Henry I Kőszegi

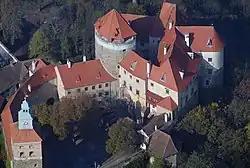
Burg Schlaining (Szalónak), built by Henry Kőszegi sometime before 1270

Henry's early career is largely unknown. According to historian Jenő Szűcs, he belonged to Béla IV's accompaniment, who fled Hungary through Transdanubia, escaping from the invading Mongols after the disastrous Battle of Mohi in 1241. It is possible that the young Henry, whose inherited lands laid in the escape route along the Austrian border, entered court service there and remained a member of the escort in Dalmatia, where Béla and his family took refugee in the well-fortified towns on the coast of the Adriatic Sea. Without any doubt as to his identity, Henry first appears in contemporary documents in 1244, when he was made "ispán" of Vas County. He held the position at least until December 1245 (but it is plausible he served in this capacity until 1247). During his service, Béla IV entrusted him and Heimo, the bishop of Vác, to investigate and supervise previous royal land grants occurred in Vas County. Thereafter, he functioned as "ispán" of Somogy County from 1247 to 1260. Meanwhile, Henry became one of the most powerful barons of the realm, when he was appointed Judge royal in 1254, the second most prestigious office in the royal court. He held the dignity until June/November 1260. His deputy was vice-judge royal Nicholas Tengerdi at least from 1256. Henry participated in the royal campaign in the summer of 1260, when Béla and his allies invaded Moravia, but Ottokar II vanquished them in the Battle of Kressenbrunn on 12 July 1260. The defeat forced Béla to renounce Styria in favor of the King of Bohemia in the Peace of Vienna, which was signed on 31 March 1261.